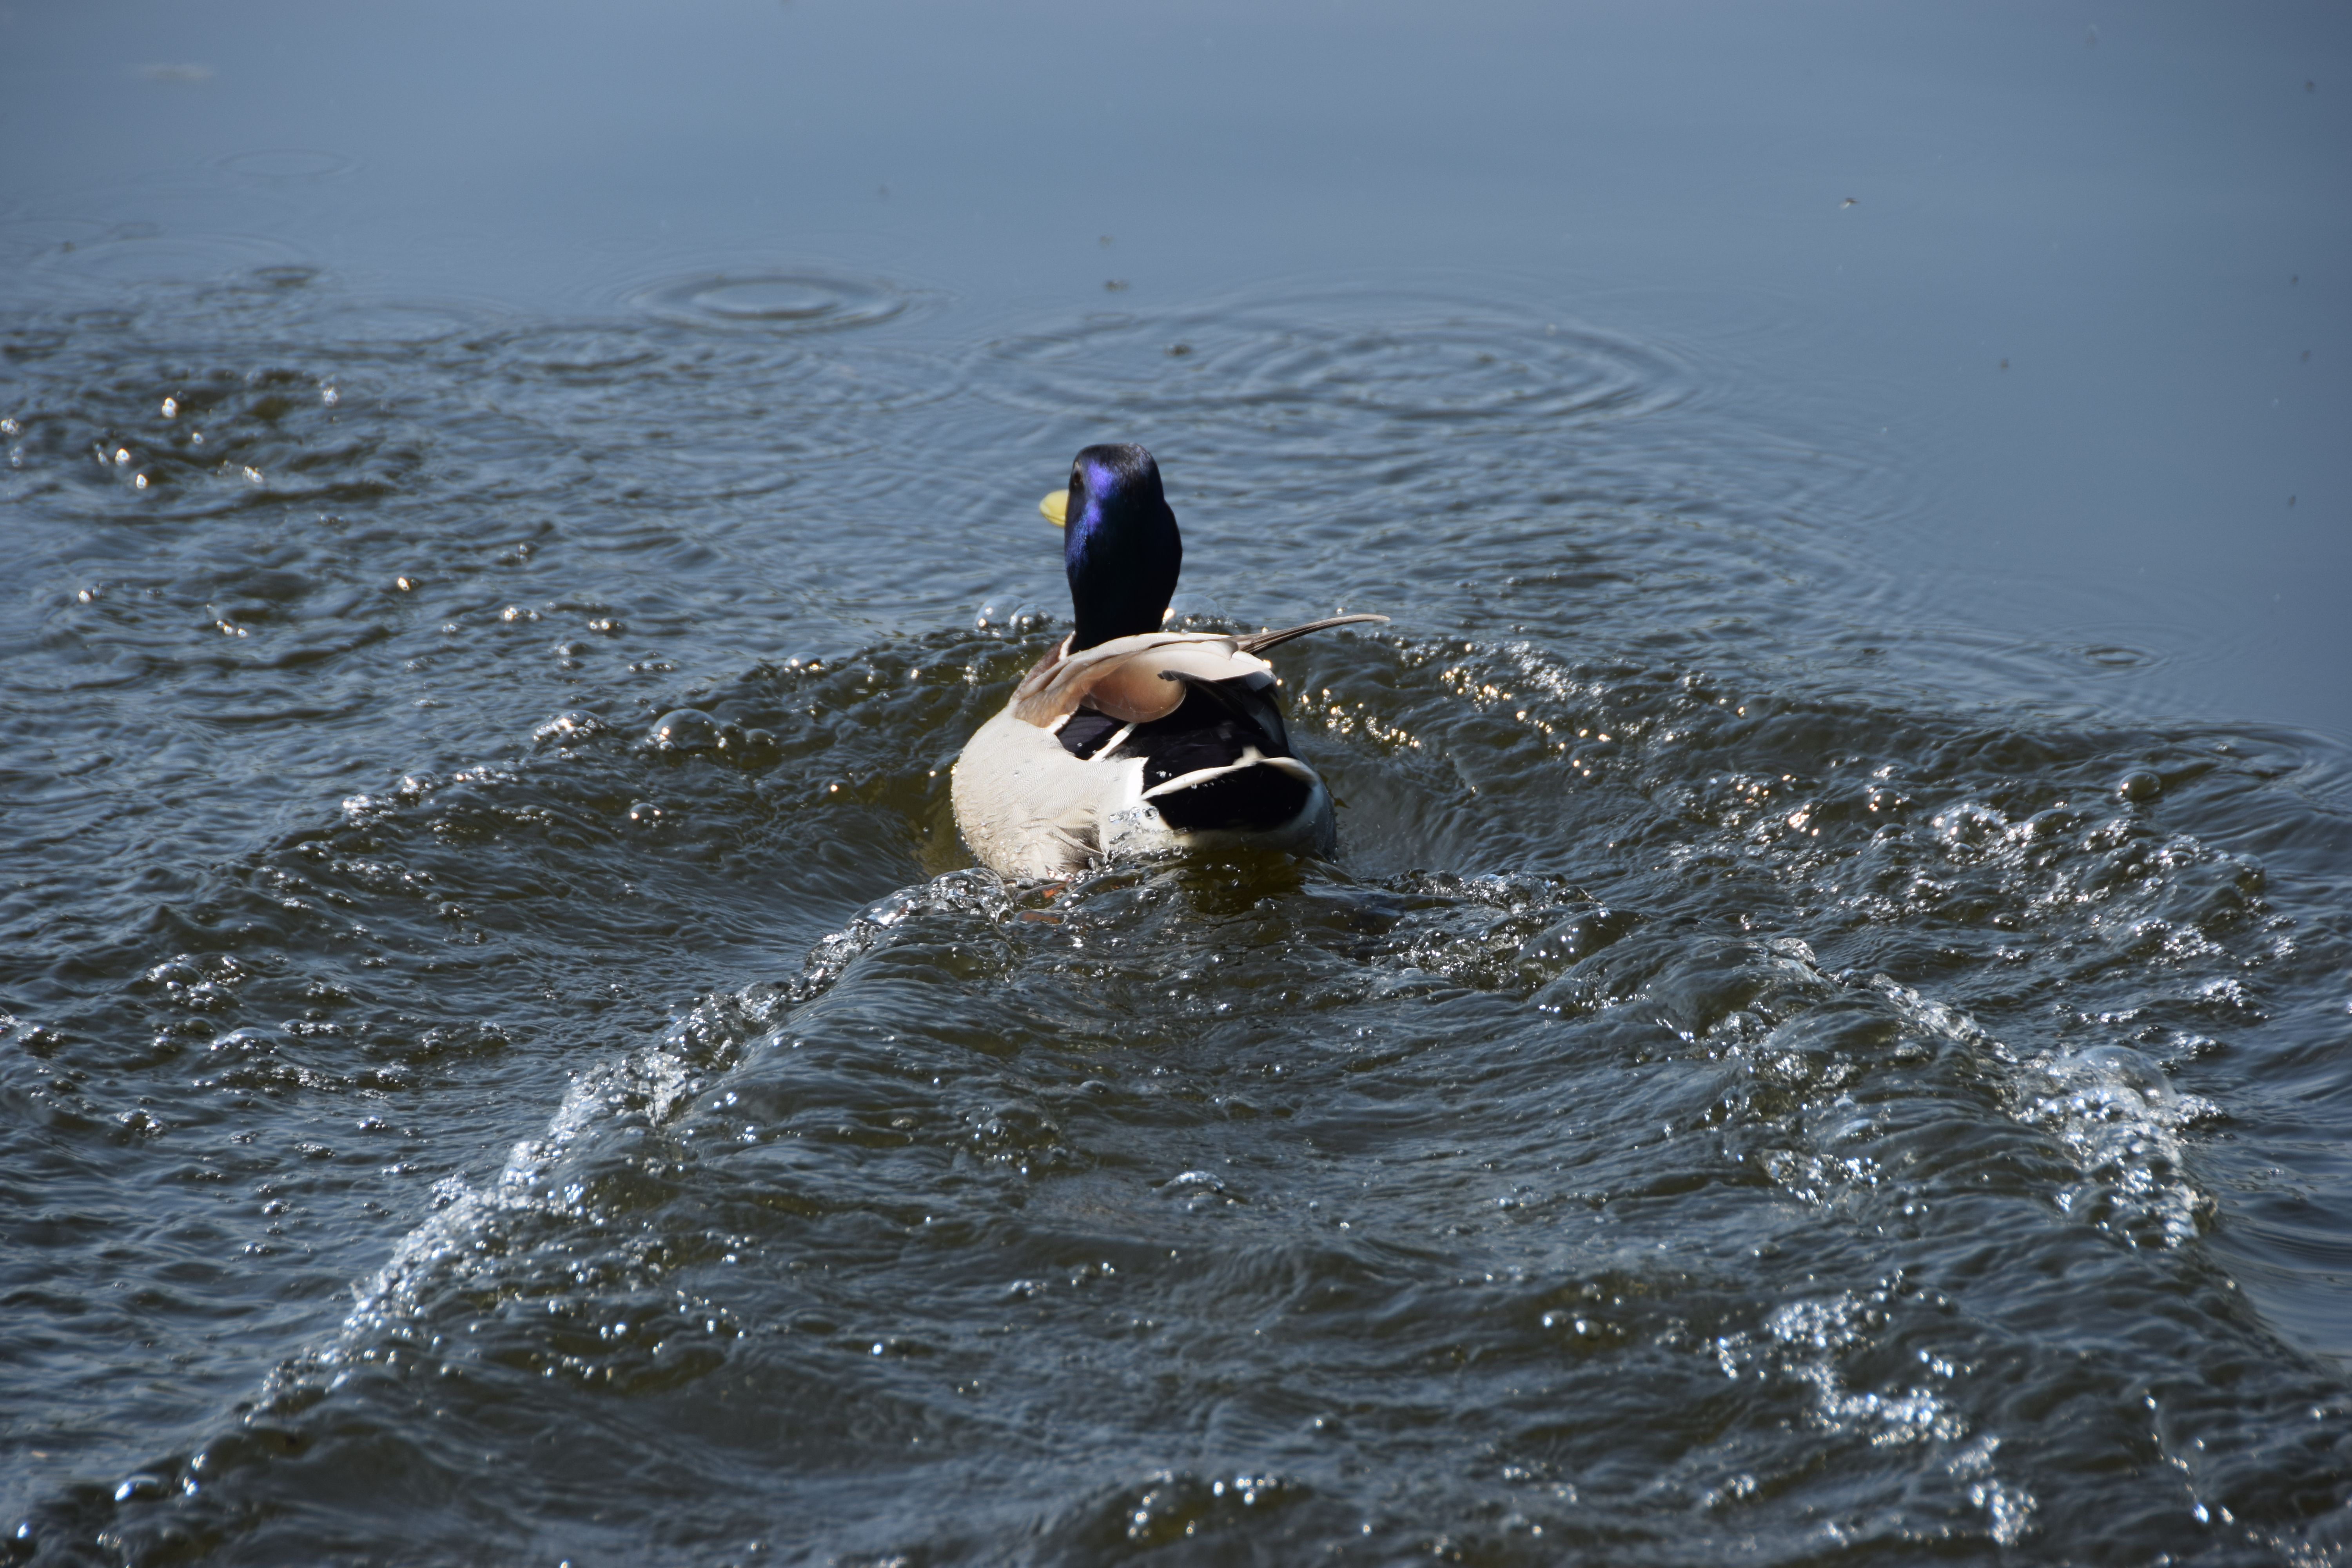
natural, water, bird, beak, waterfowl, fluid, ducks, geese and swans, lake, greater scaup, wing, seabird, goldeneye, water bird, duck, natural landscape, wind wave, wildlife, feather, seaduck, landscape, reservoir, wave, fowl, ocean, pond, reflection, livestock, recreation, sea, Lesser Scaup, leisure, evening, sky